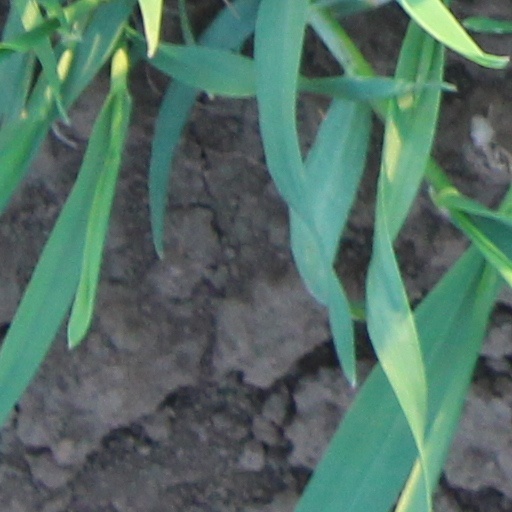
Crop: wheat